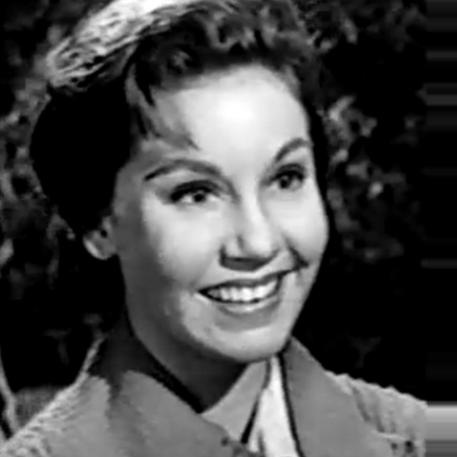
Age: 18